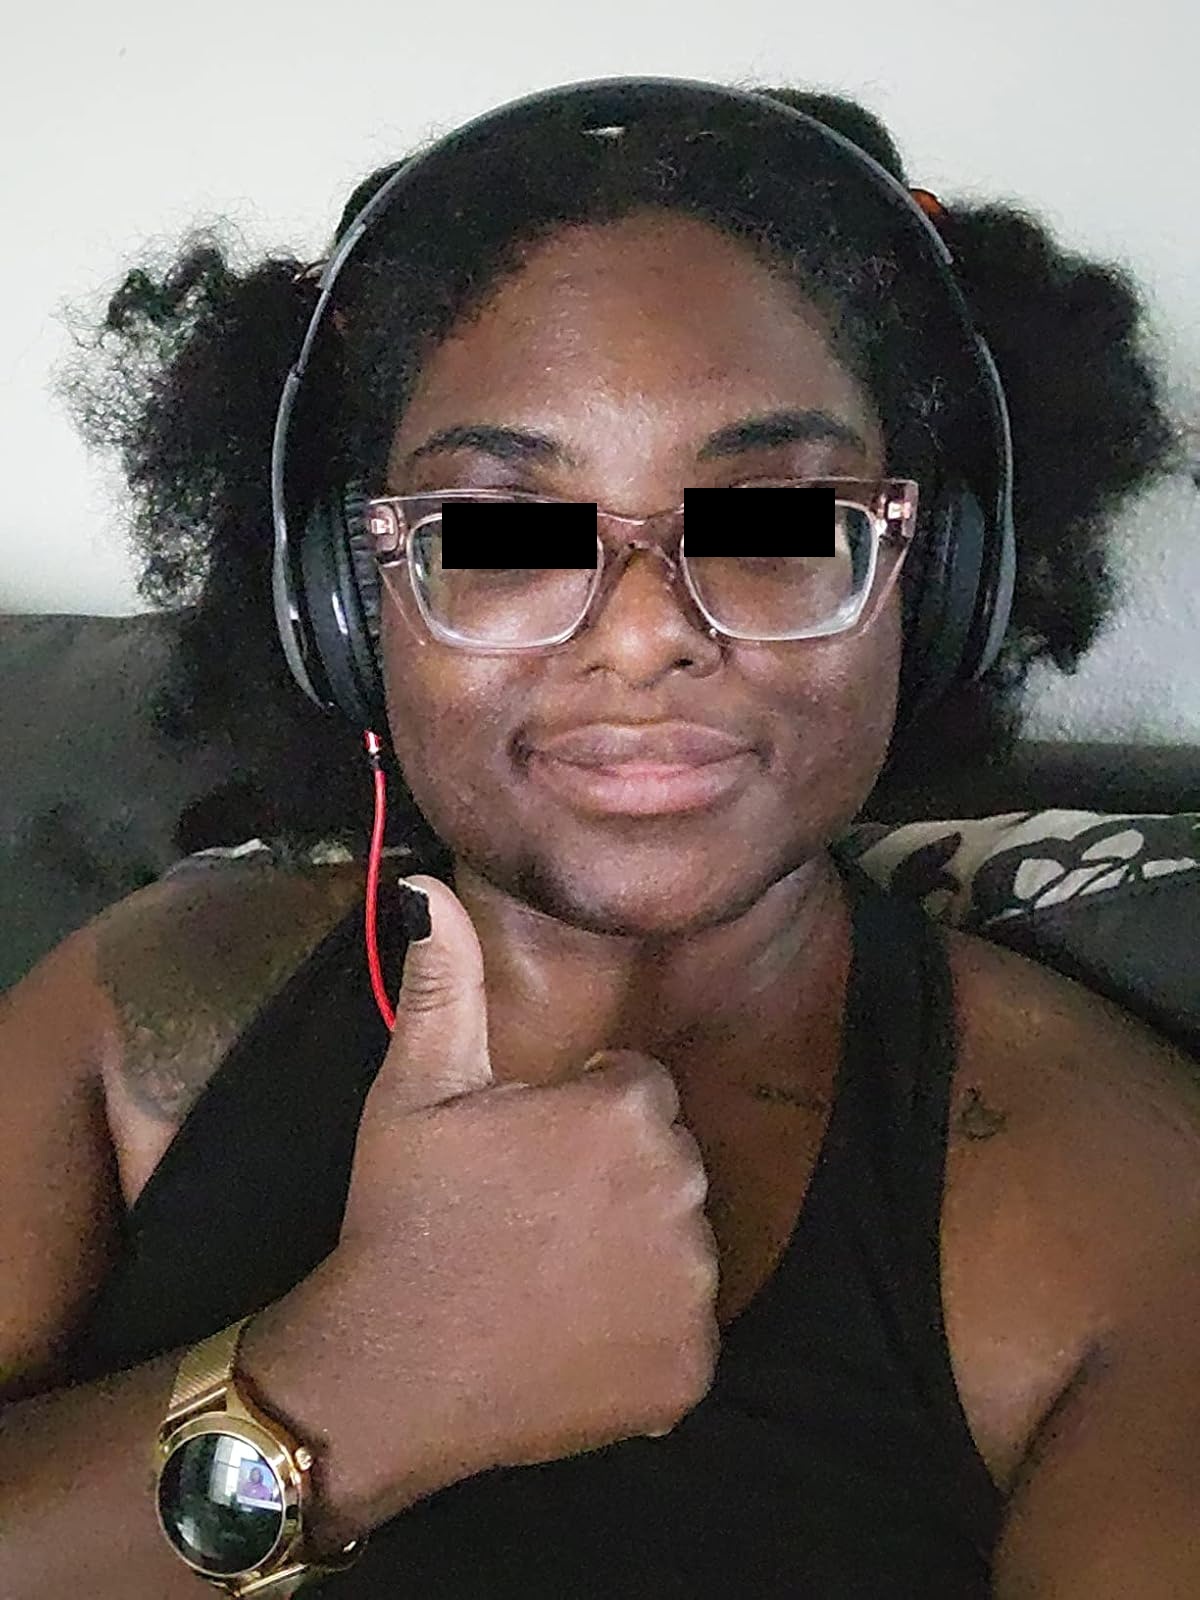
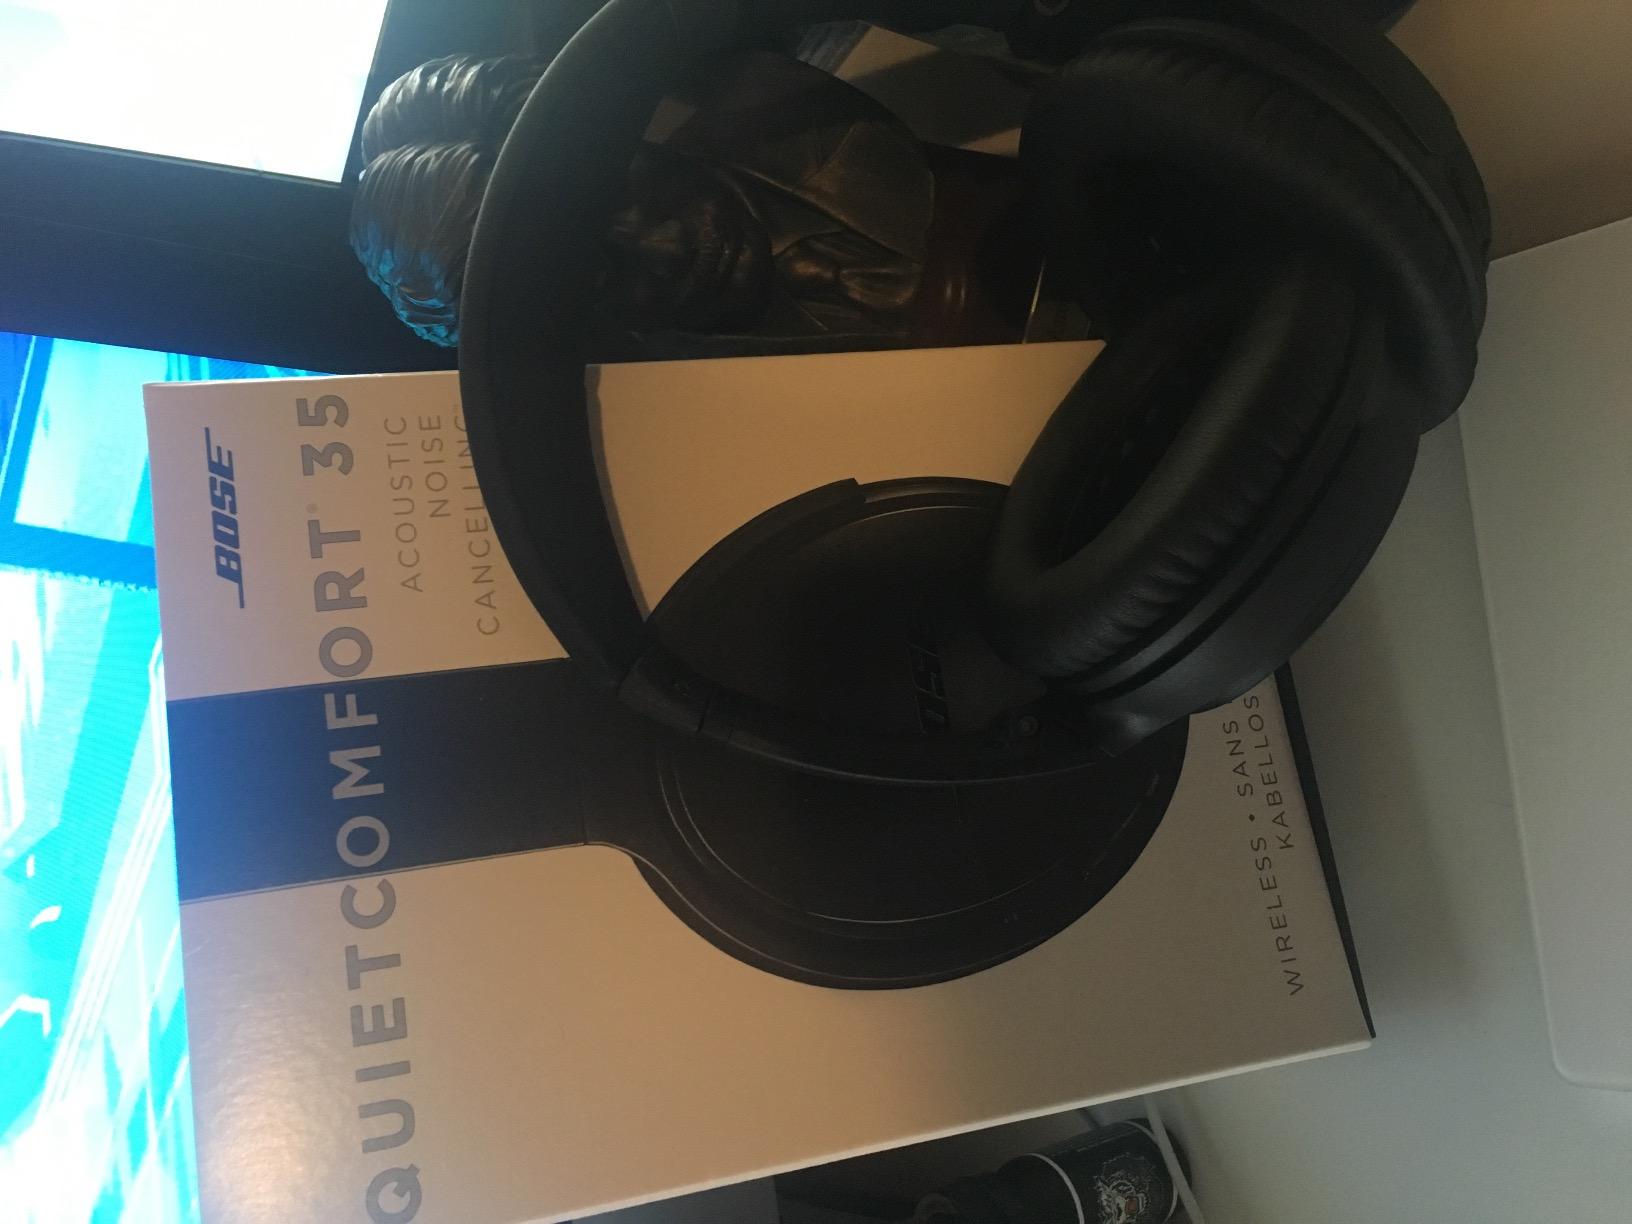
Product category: headphones
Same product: no